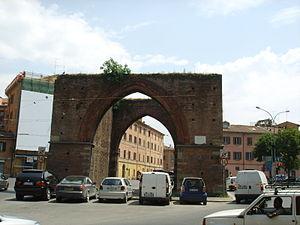
La Porta Maggiore, connue sous le nom de Porta Mazzini, était la porte principale de l'ancienne enceinte médiévale de la ville de Bologne, en Italie.